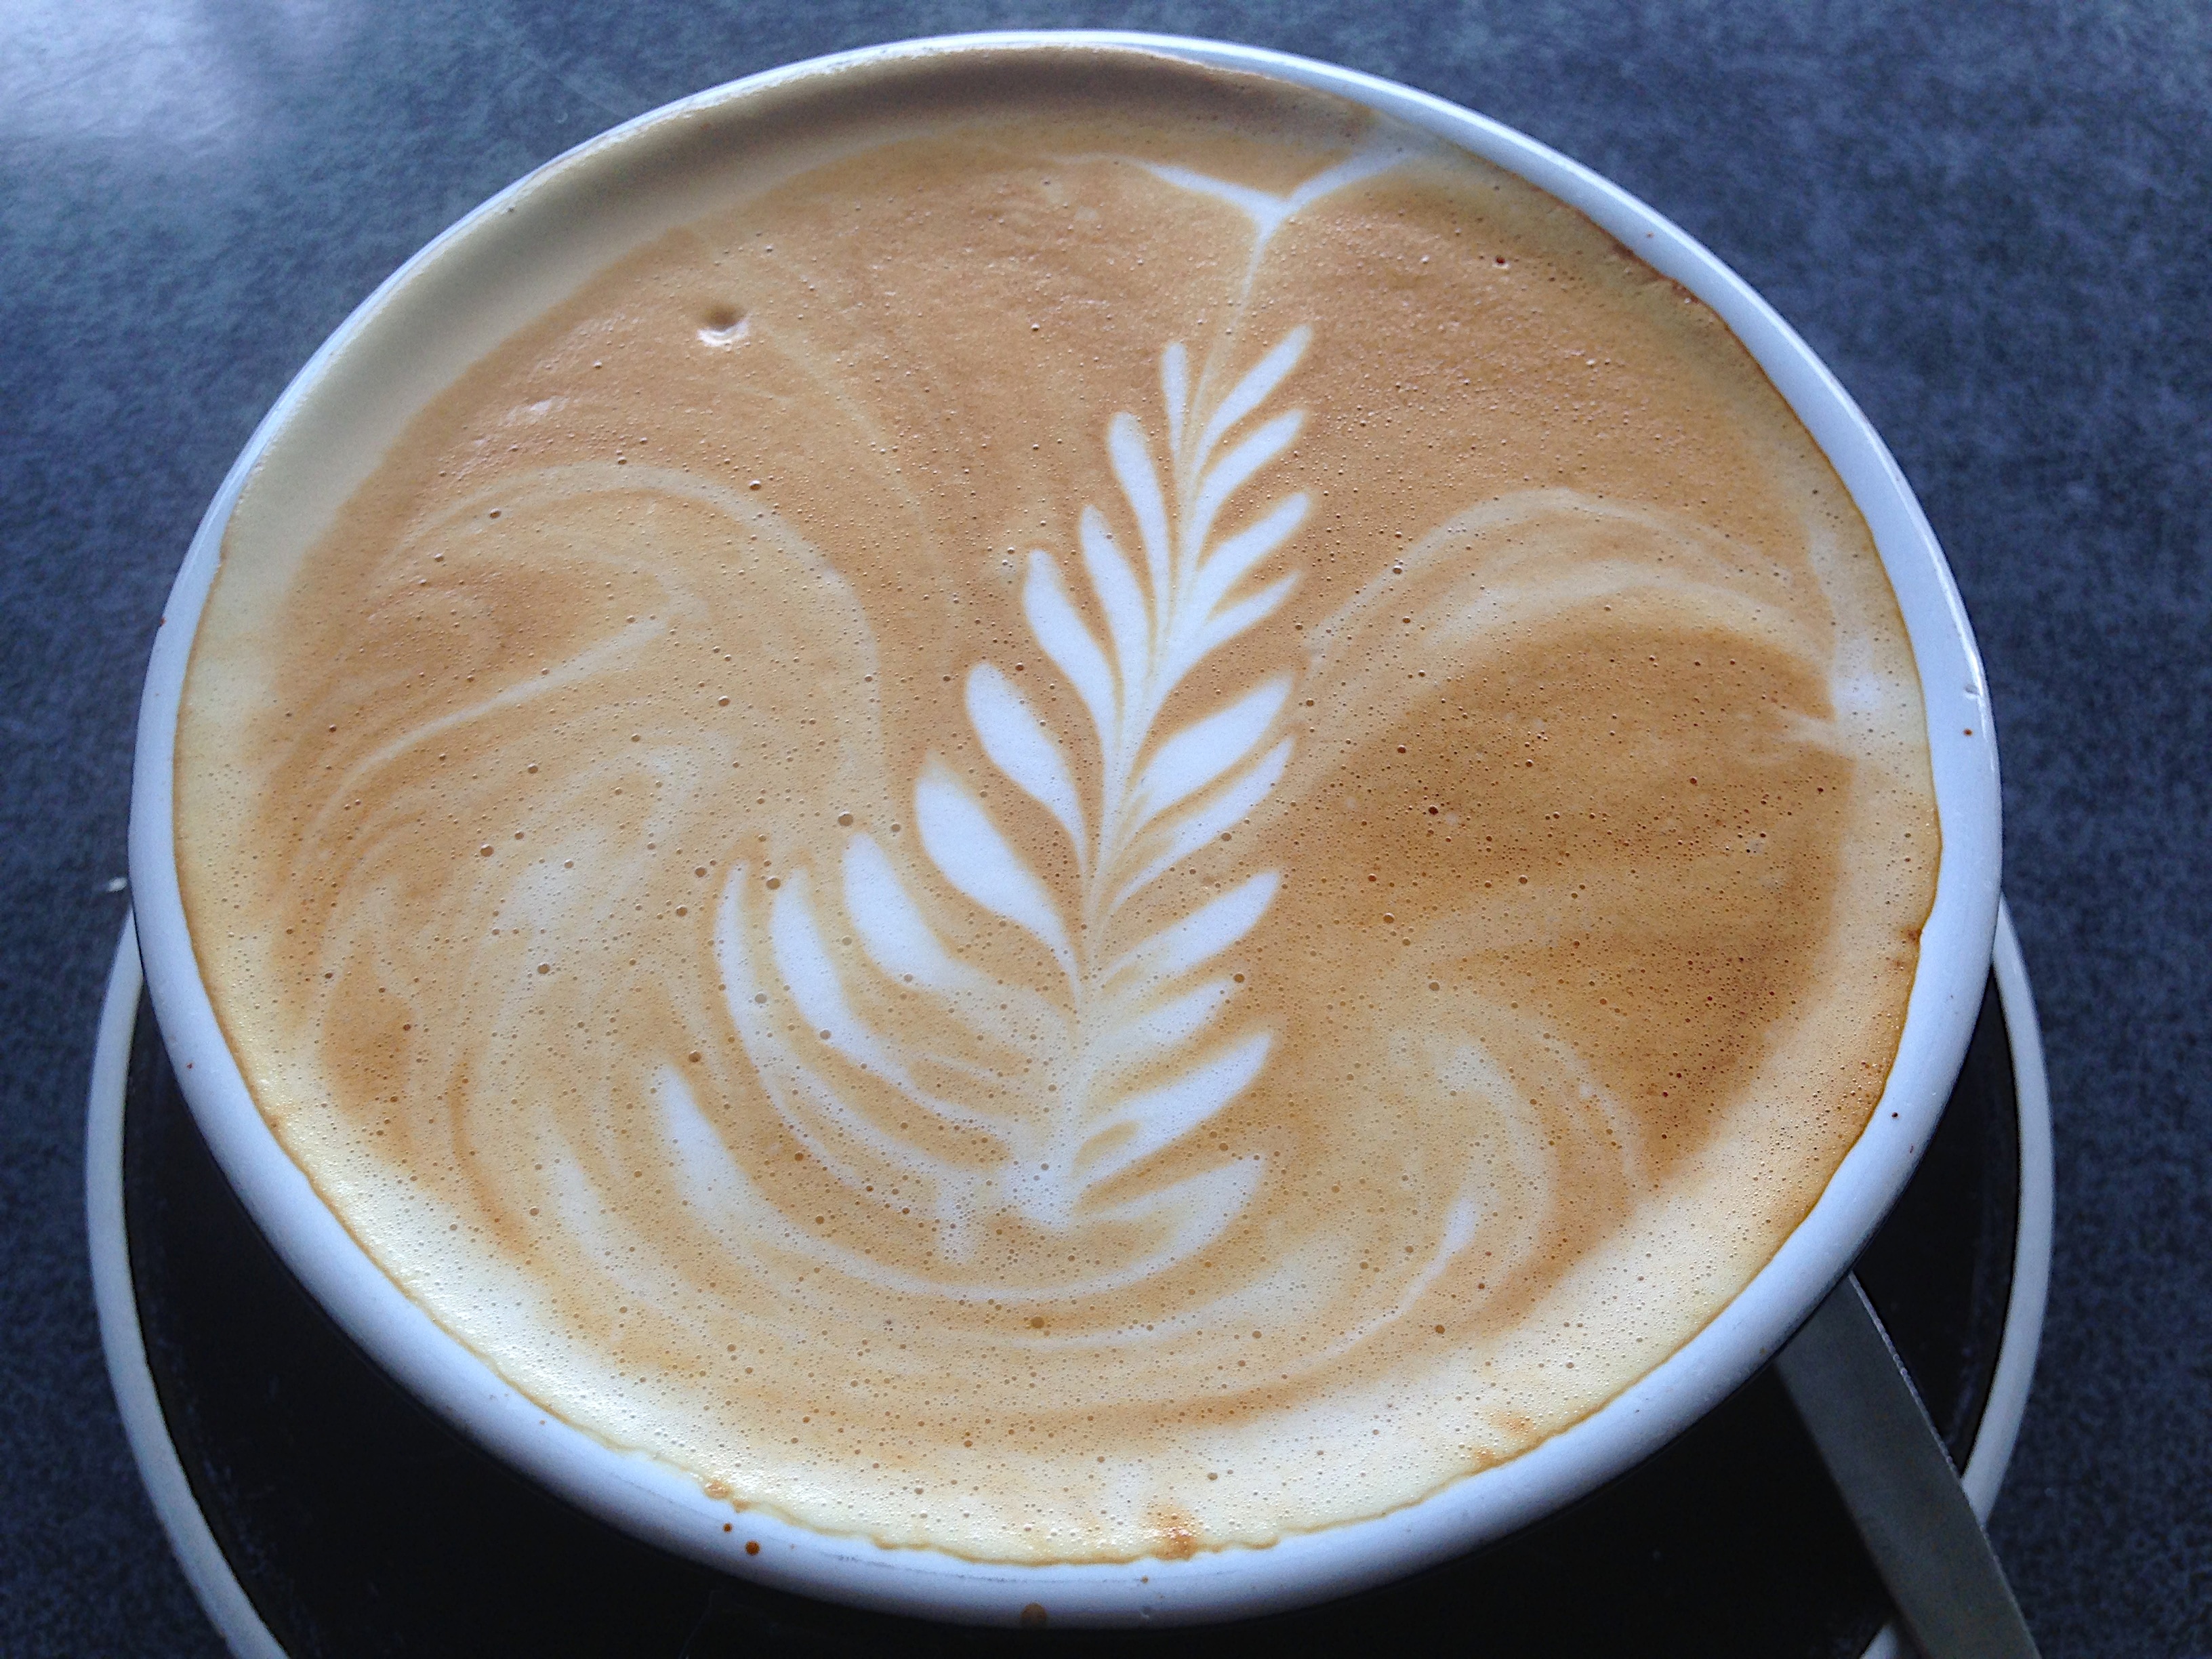
coffee, cup, latte, cappuccino, drink, coffee cup, caffeine, 2014365, flat white, caf au lait, cortado, caff macchiato, coffee milk